Nireekshana (2005 film)

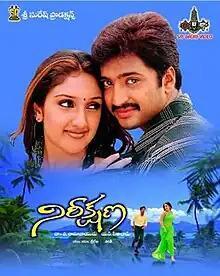
DVD Cover

Nireekshana is a 2005 Indian Telugu-language action drama film directed by N Seetaram and starring Aryan Rajesh and Sridevi.